Vita Vea

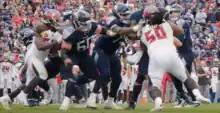
Vea in a game against the Tennessee Titans

In Week 12, during a 35–22 win against the Atlanta Falcons, Vea recorded a sack, a career-best two pass deflections, and caught a one-yard touchdown pass from quarterback Jameis Winston. As a result, Vea became the first defensive player since J. J. Watt in 2014 to record a sack and catch a touchdown in the same game, the ninth player in NFL history to accomplish both in the same game, and the heaviest player in NFL history to catch a touchdown at 347 pounds. Overall, he started all 16 games and recorded 35 total tackles, 12 quarterback hits, and three passes defensed.